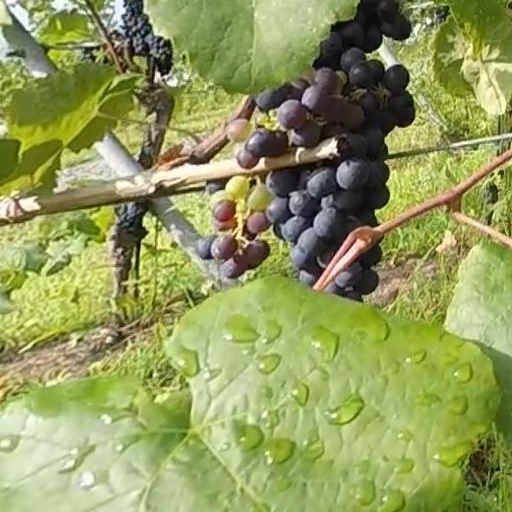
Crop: grape